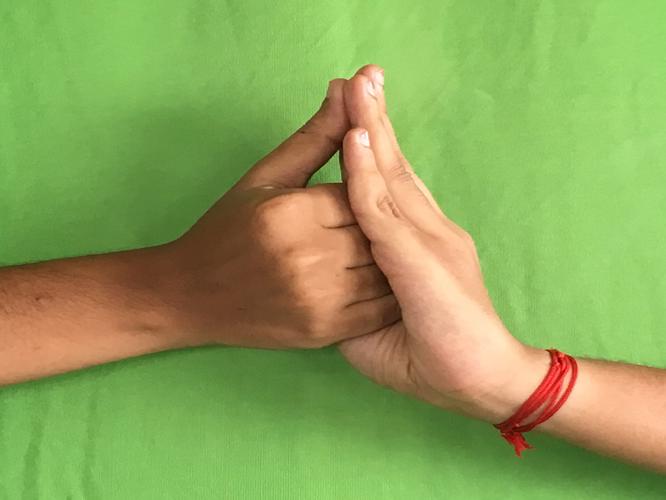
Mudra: Shanka
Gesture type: double_hand